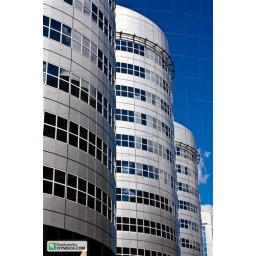
Steel office towers taken in Rotterdam, Holland